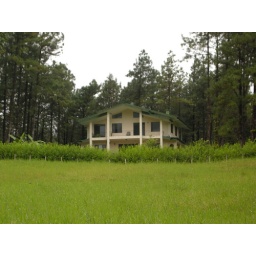
View from the road below the house